Douglas Gretzler

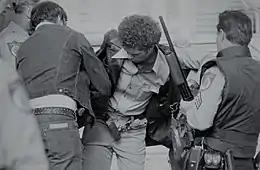
Steelman is arrested outside Kashula's apartment. November 8, 1973

Gretzler was observed entering the hotel and entering an elevator bound for his room on the third floor. Police sealed the second floor of the premises and positioned sharpshooters to cover every escape serving the third floor.